Brown-water navy

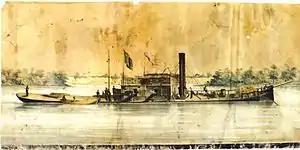
"Barroso", a Brazilian ironclad of the central casemate type, the first vessel to dash past the Fortress of Humaitá on the River Paraguay

The natural water highway to the Republic of Paraguay was the River Paraguay but this route was blocked by the formidable Fortress of Humaitá. It comprised a line of artillery batteries overlooking a sharp concave bend in the river, at a point where the channel was only wide. A chain boom could be raised to block the navigation. The fortress was exceedingly hard to take from the landward side for it was protected by impassible swamp, marsh or lagoons and, where not, by of trenches with a garrison of 18,000 men. The river was shallow, uncharted and capable of trapping large vessels if the water level should fall. In that environment the greatest threat to shipping was "torpedoes" (nineteenth-century floating naval mines).